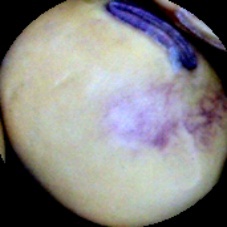
Label: Spotted